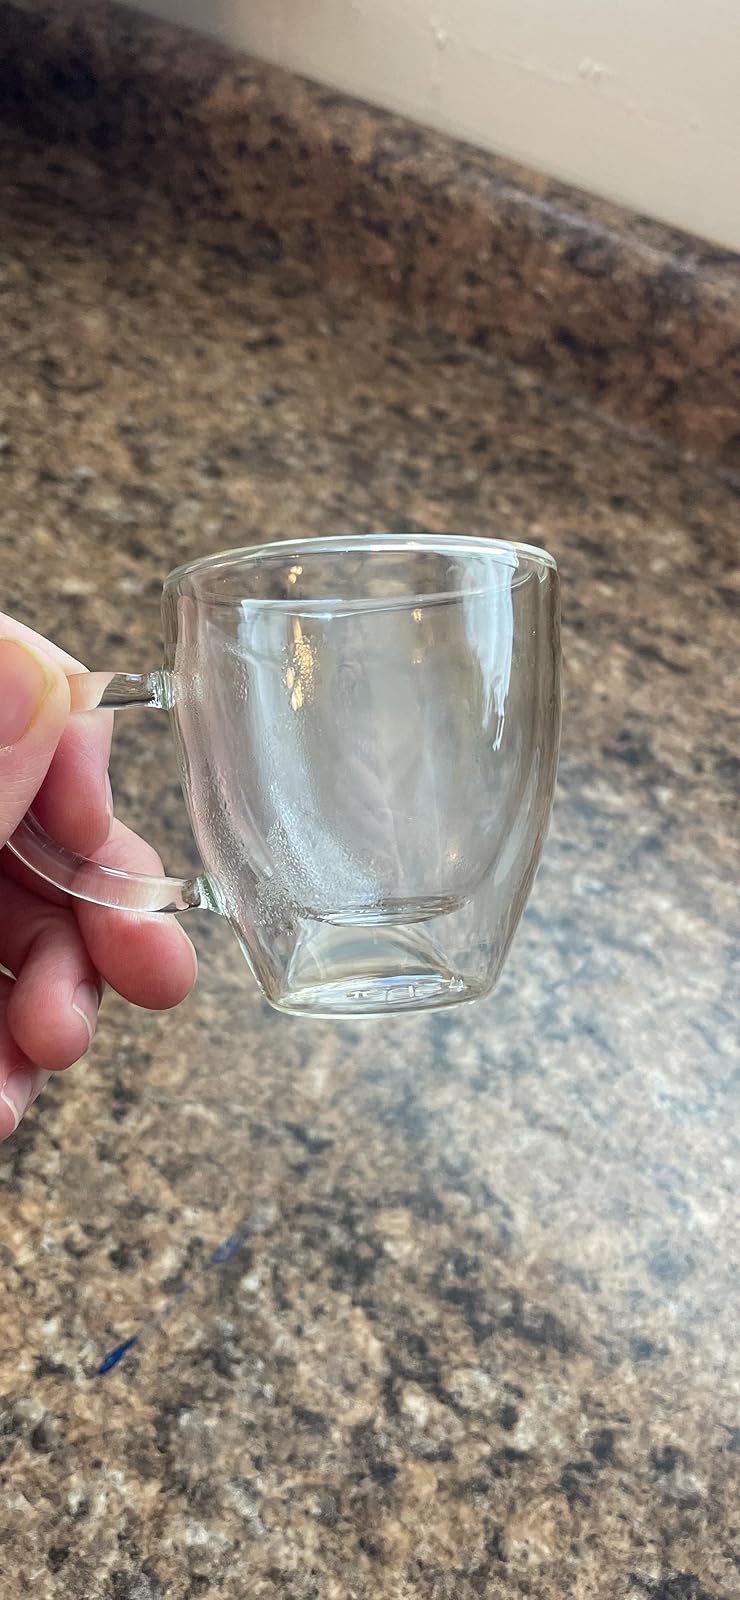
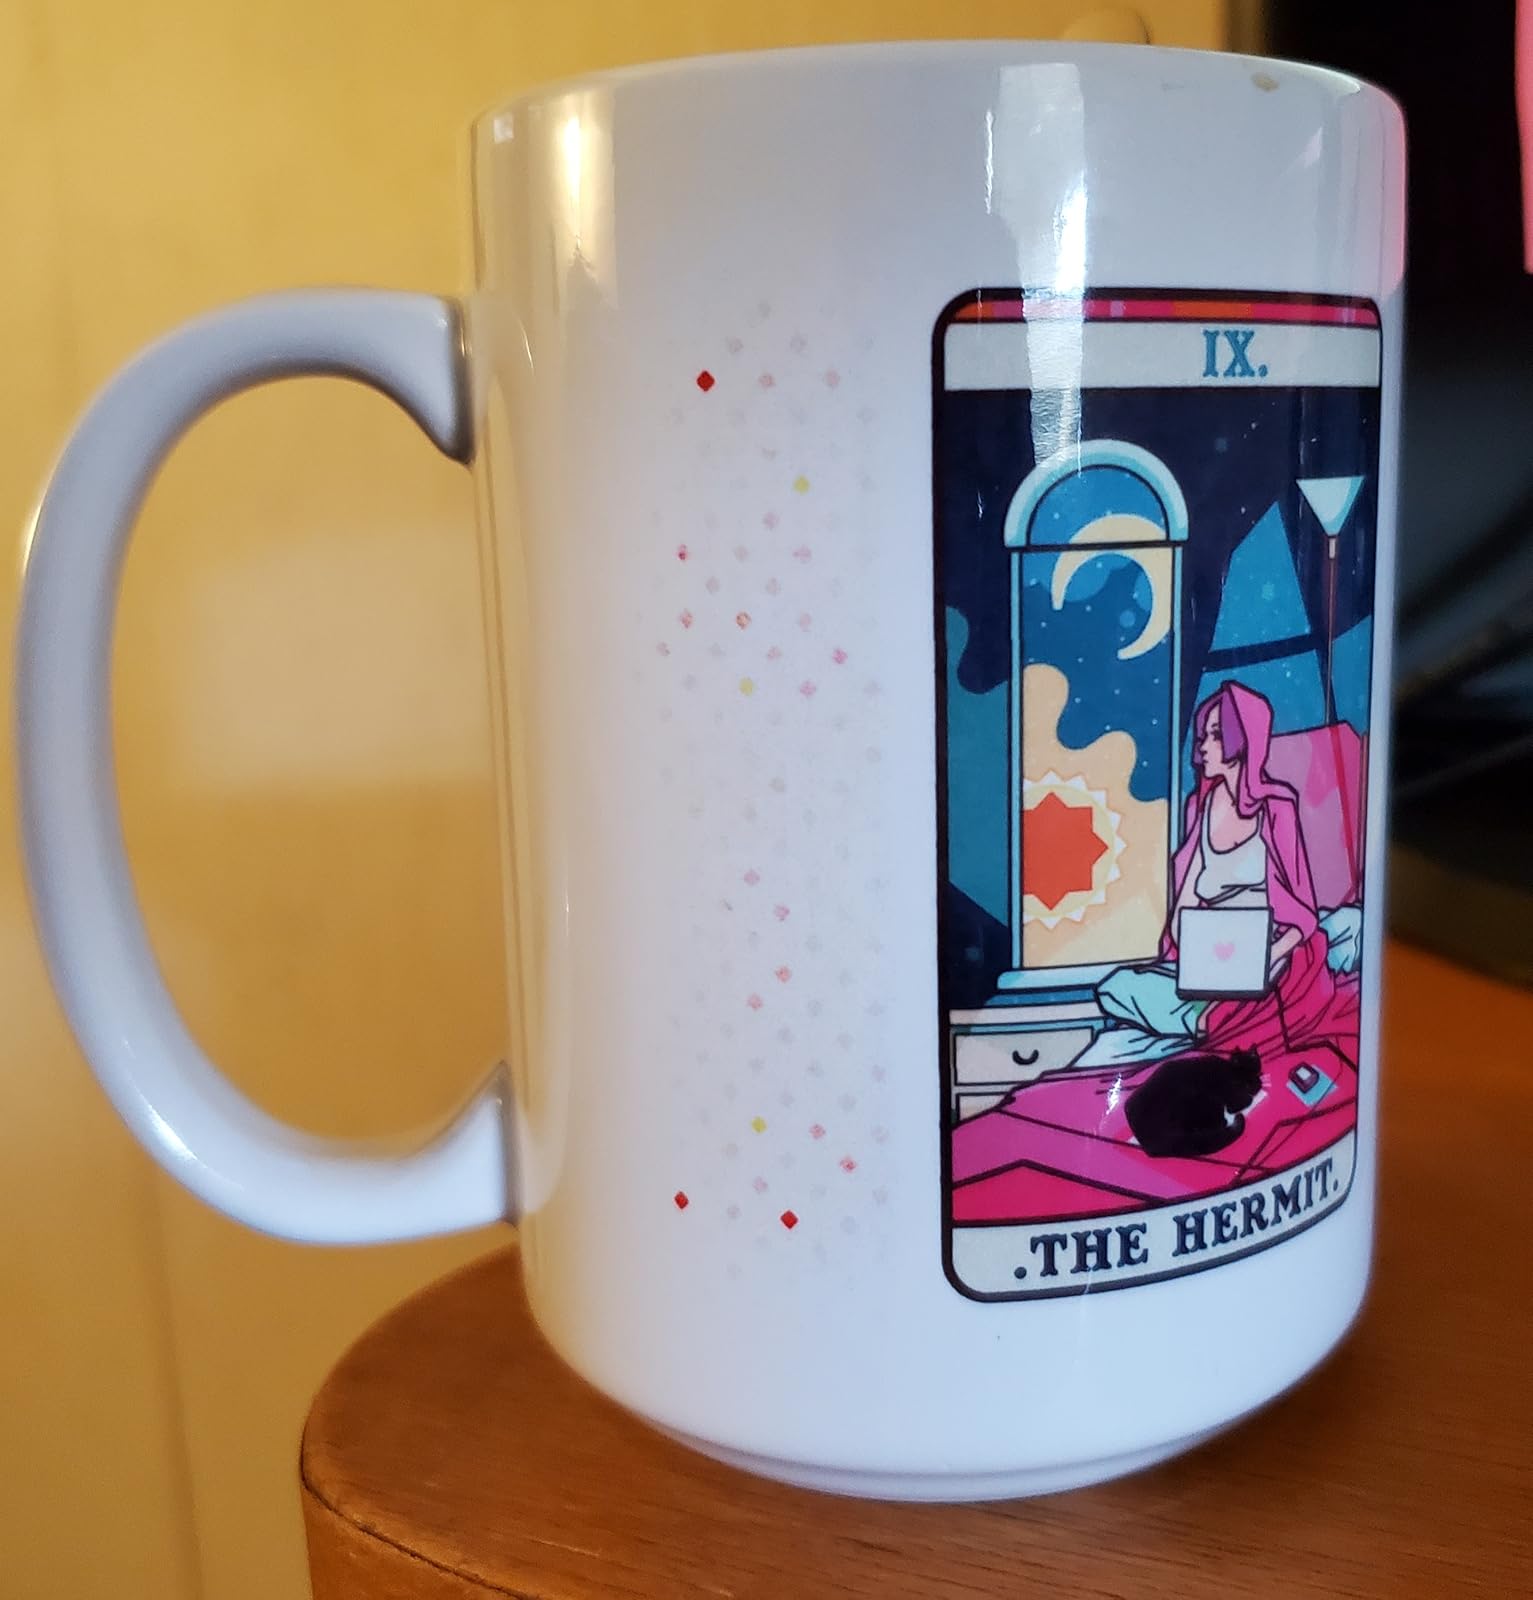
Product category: items_mug
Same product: no